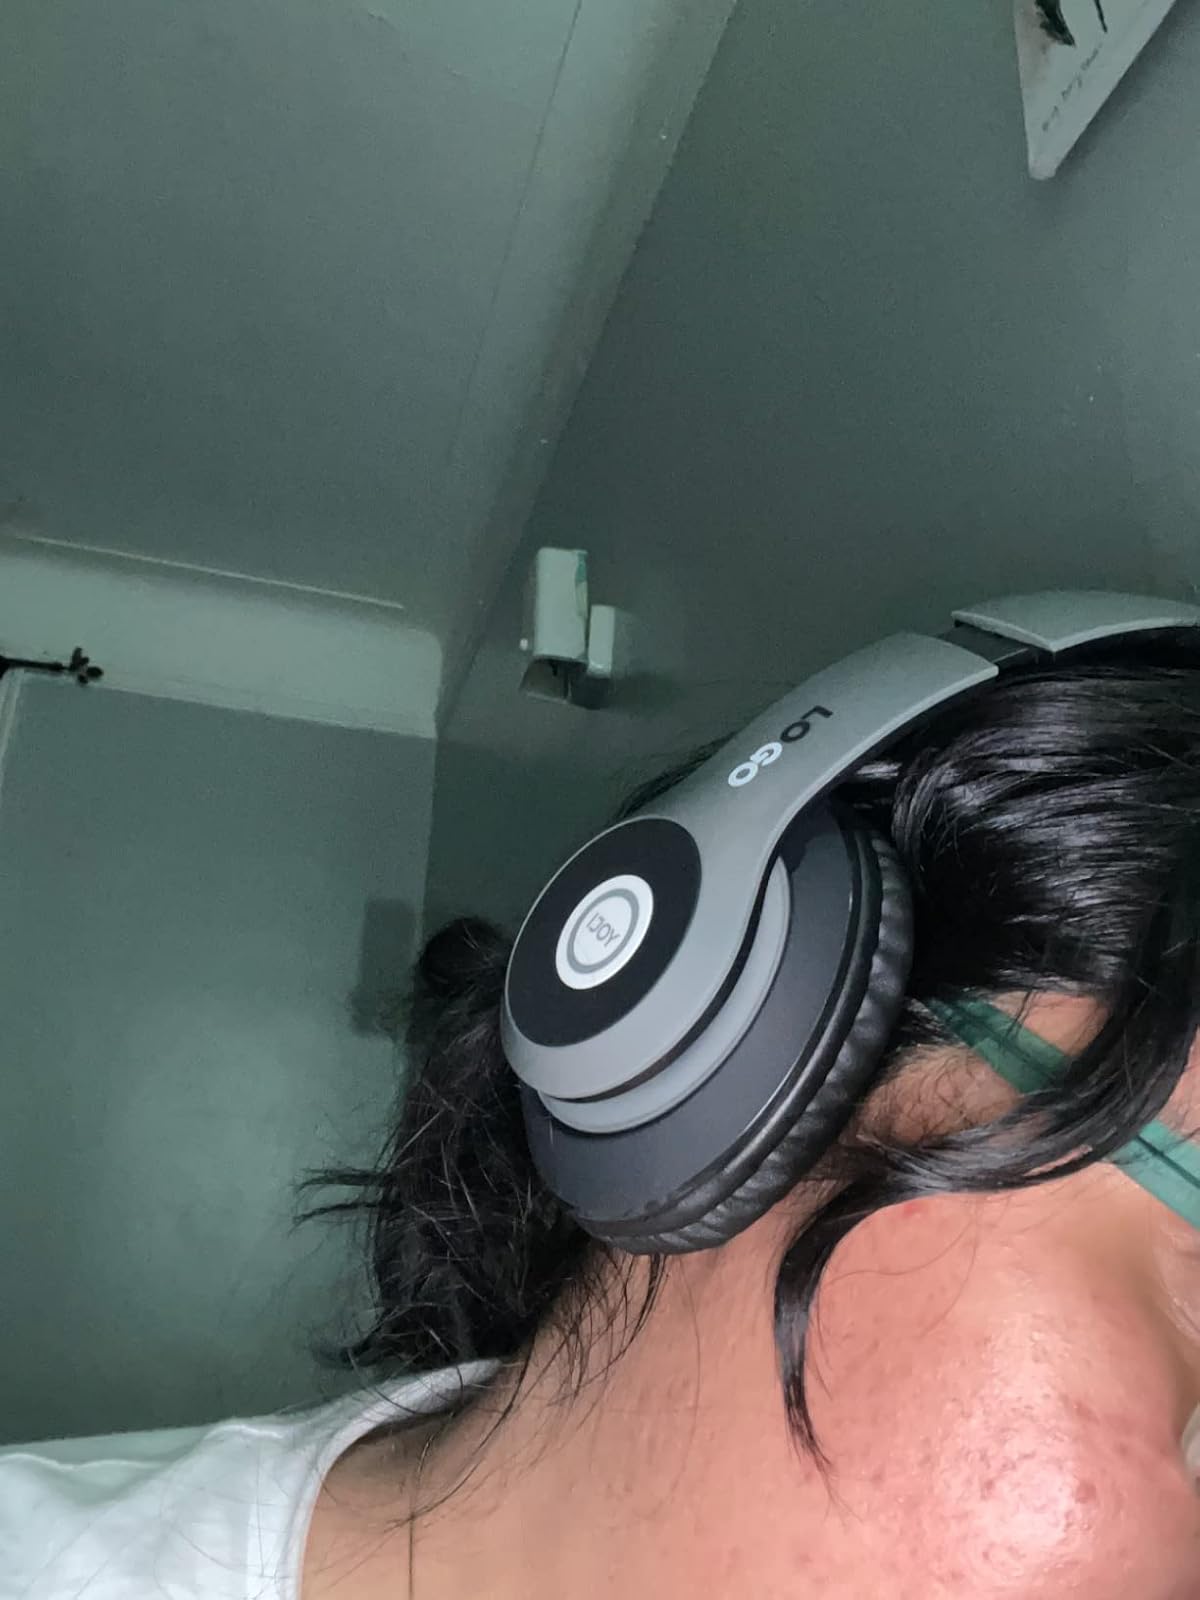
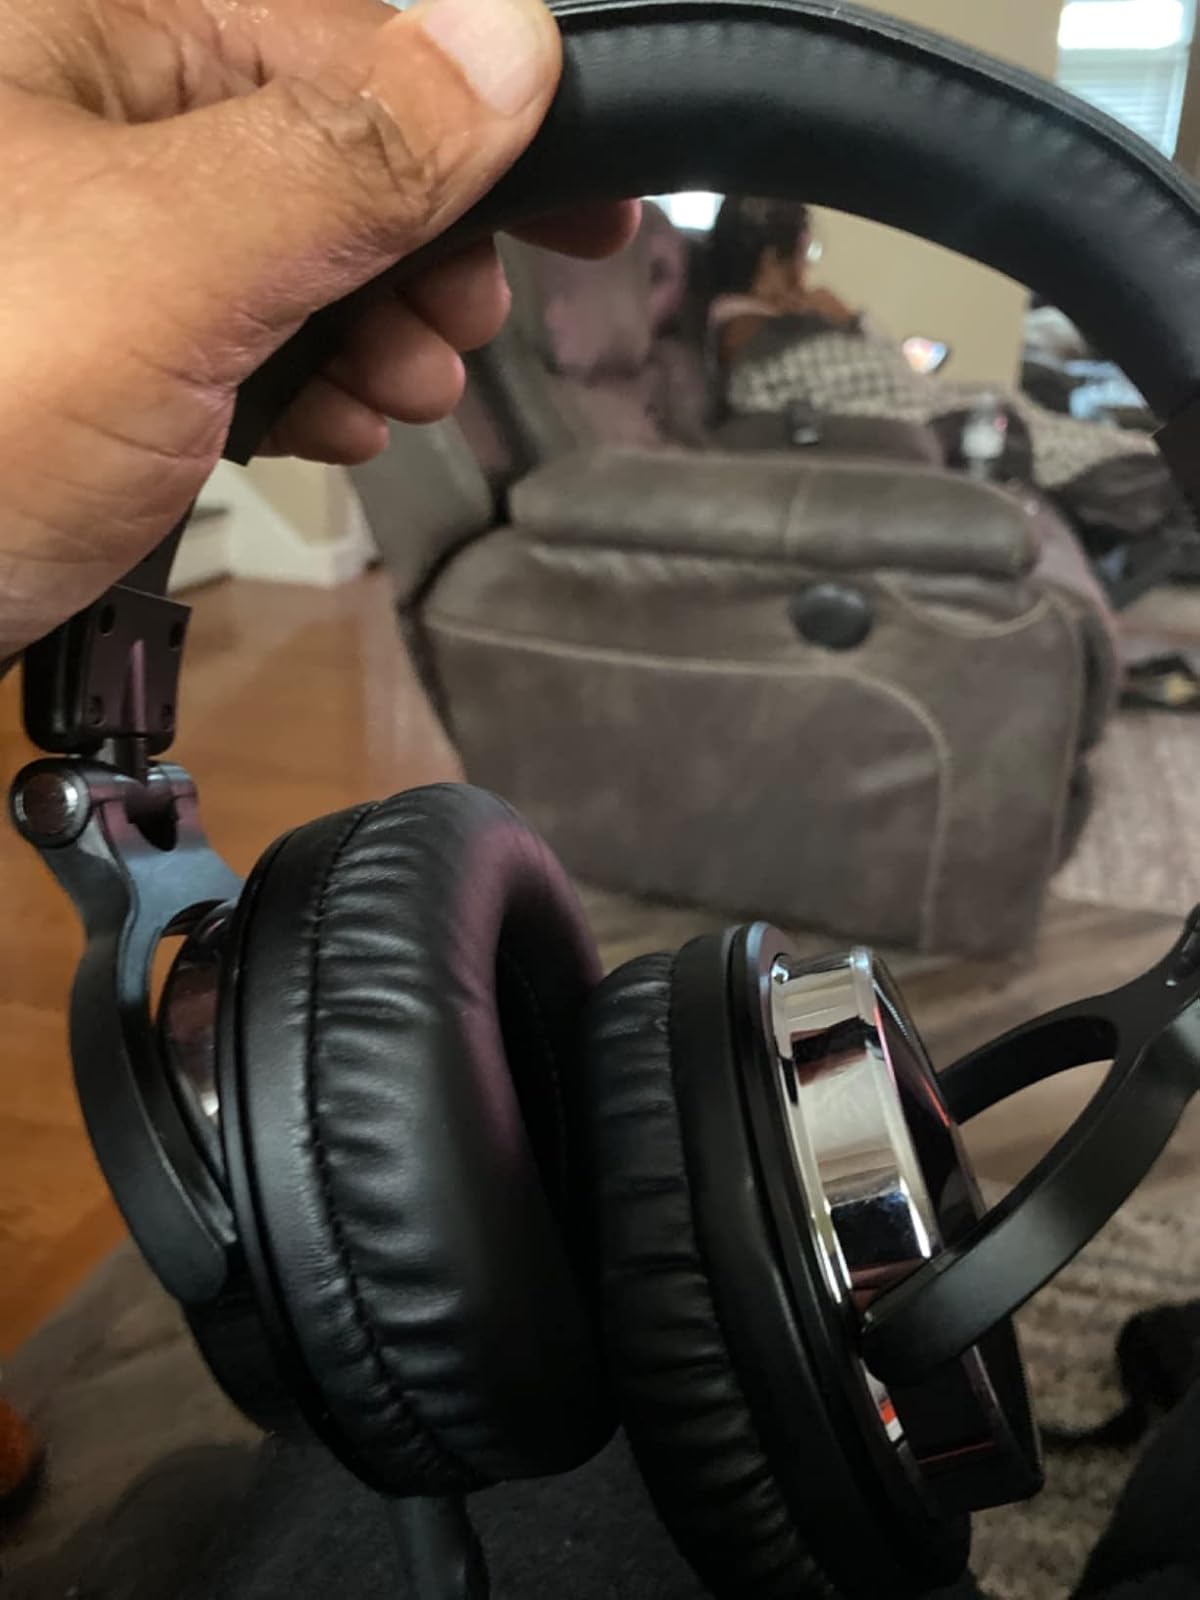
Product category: headphones
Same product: no